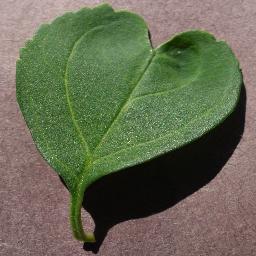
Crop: cherry
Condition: (including_sour)_healthy